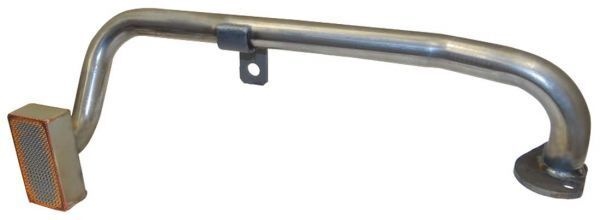
Moroso MO24527 Oil Pump Pickup (Suit SB Ford 289-302 with Oil Pan #20527 & Stock Oil Pump)
Oil Pump Pickup, Ford 302, Fits: Stock or M68, M68HV or M10688 style pumps
Brand: Moroso
Category: Vehicles & Parts > Vehicle Parts & Accessories > Motor Vehicle Parts > Motor Vehicle Engine Oil Circulation > Oil Pumps